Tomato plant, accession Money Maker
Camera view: tilt-top (135 deg); turntable rotation: 0 degrees
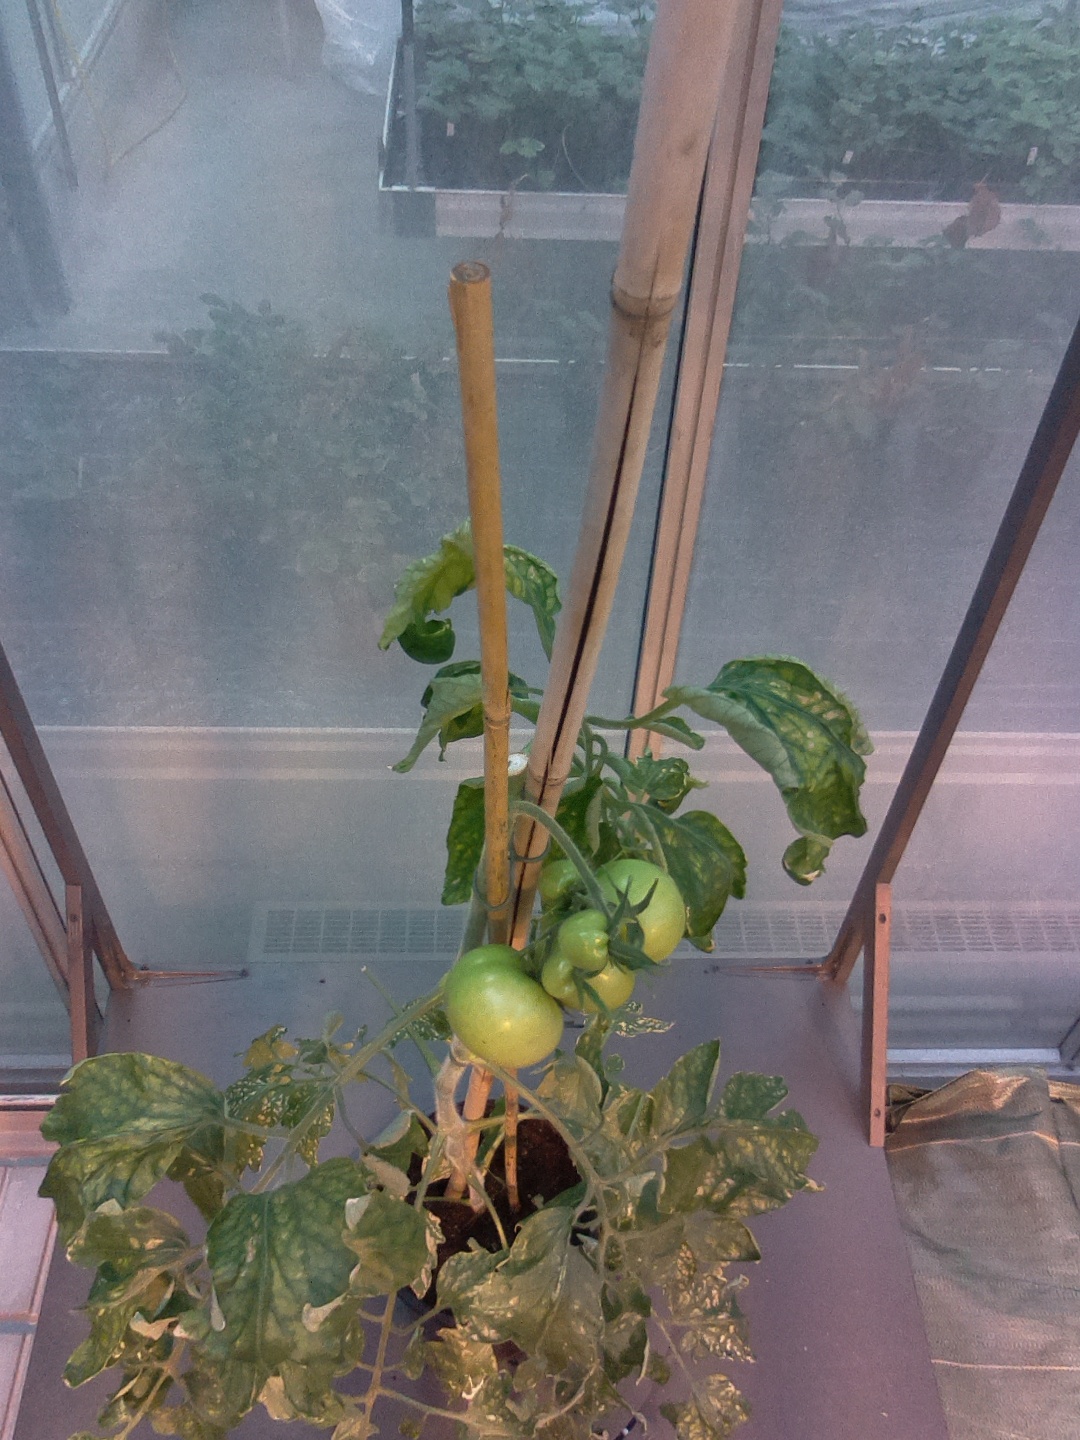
BBCH growth stage 76: 60%-70% of final fruit size